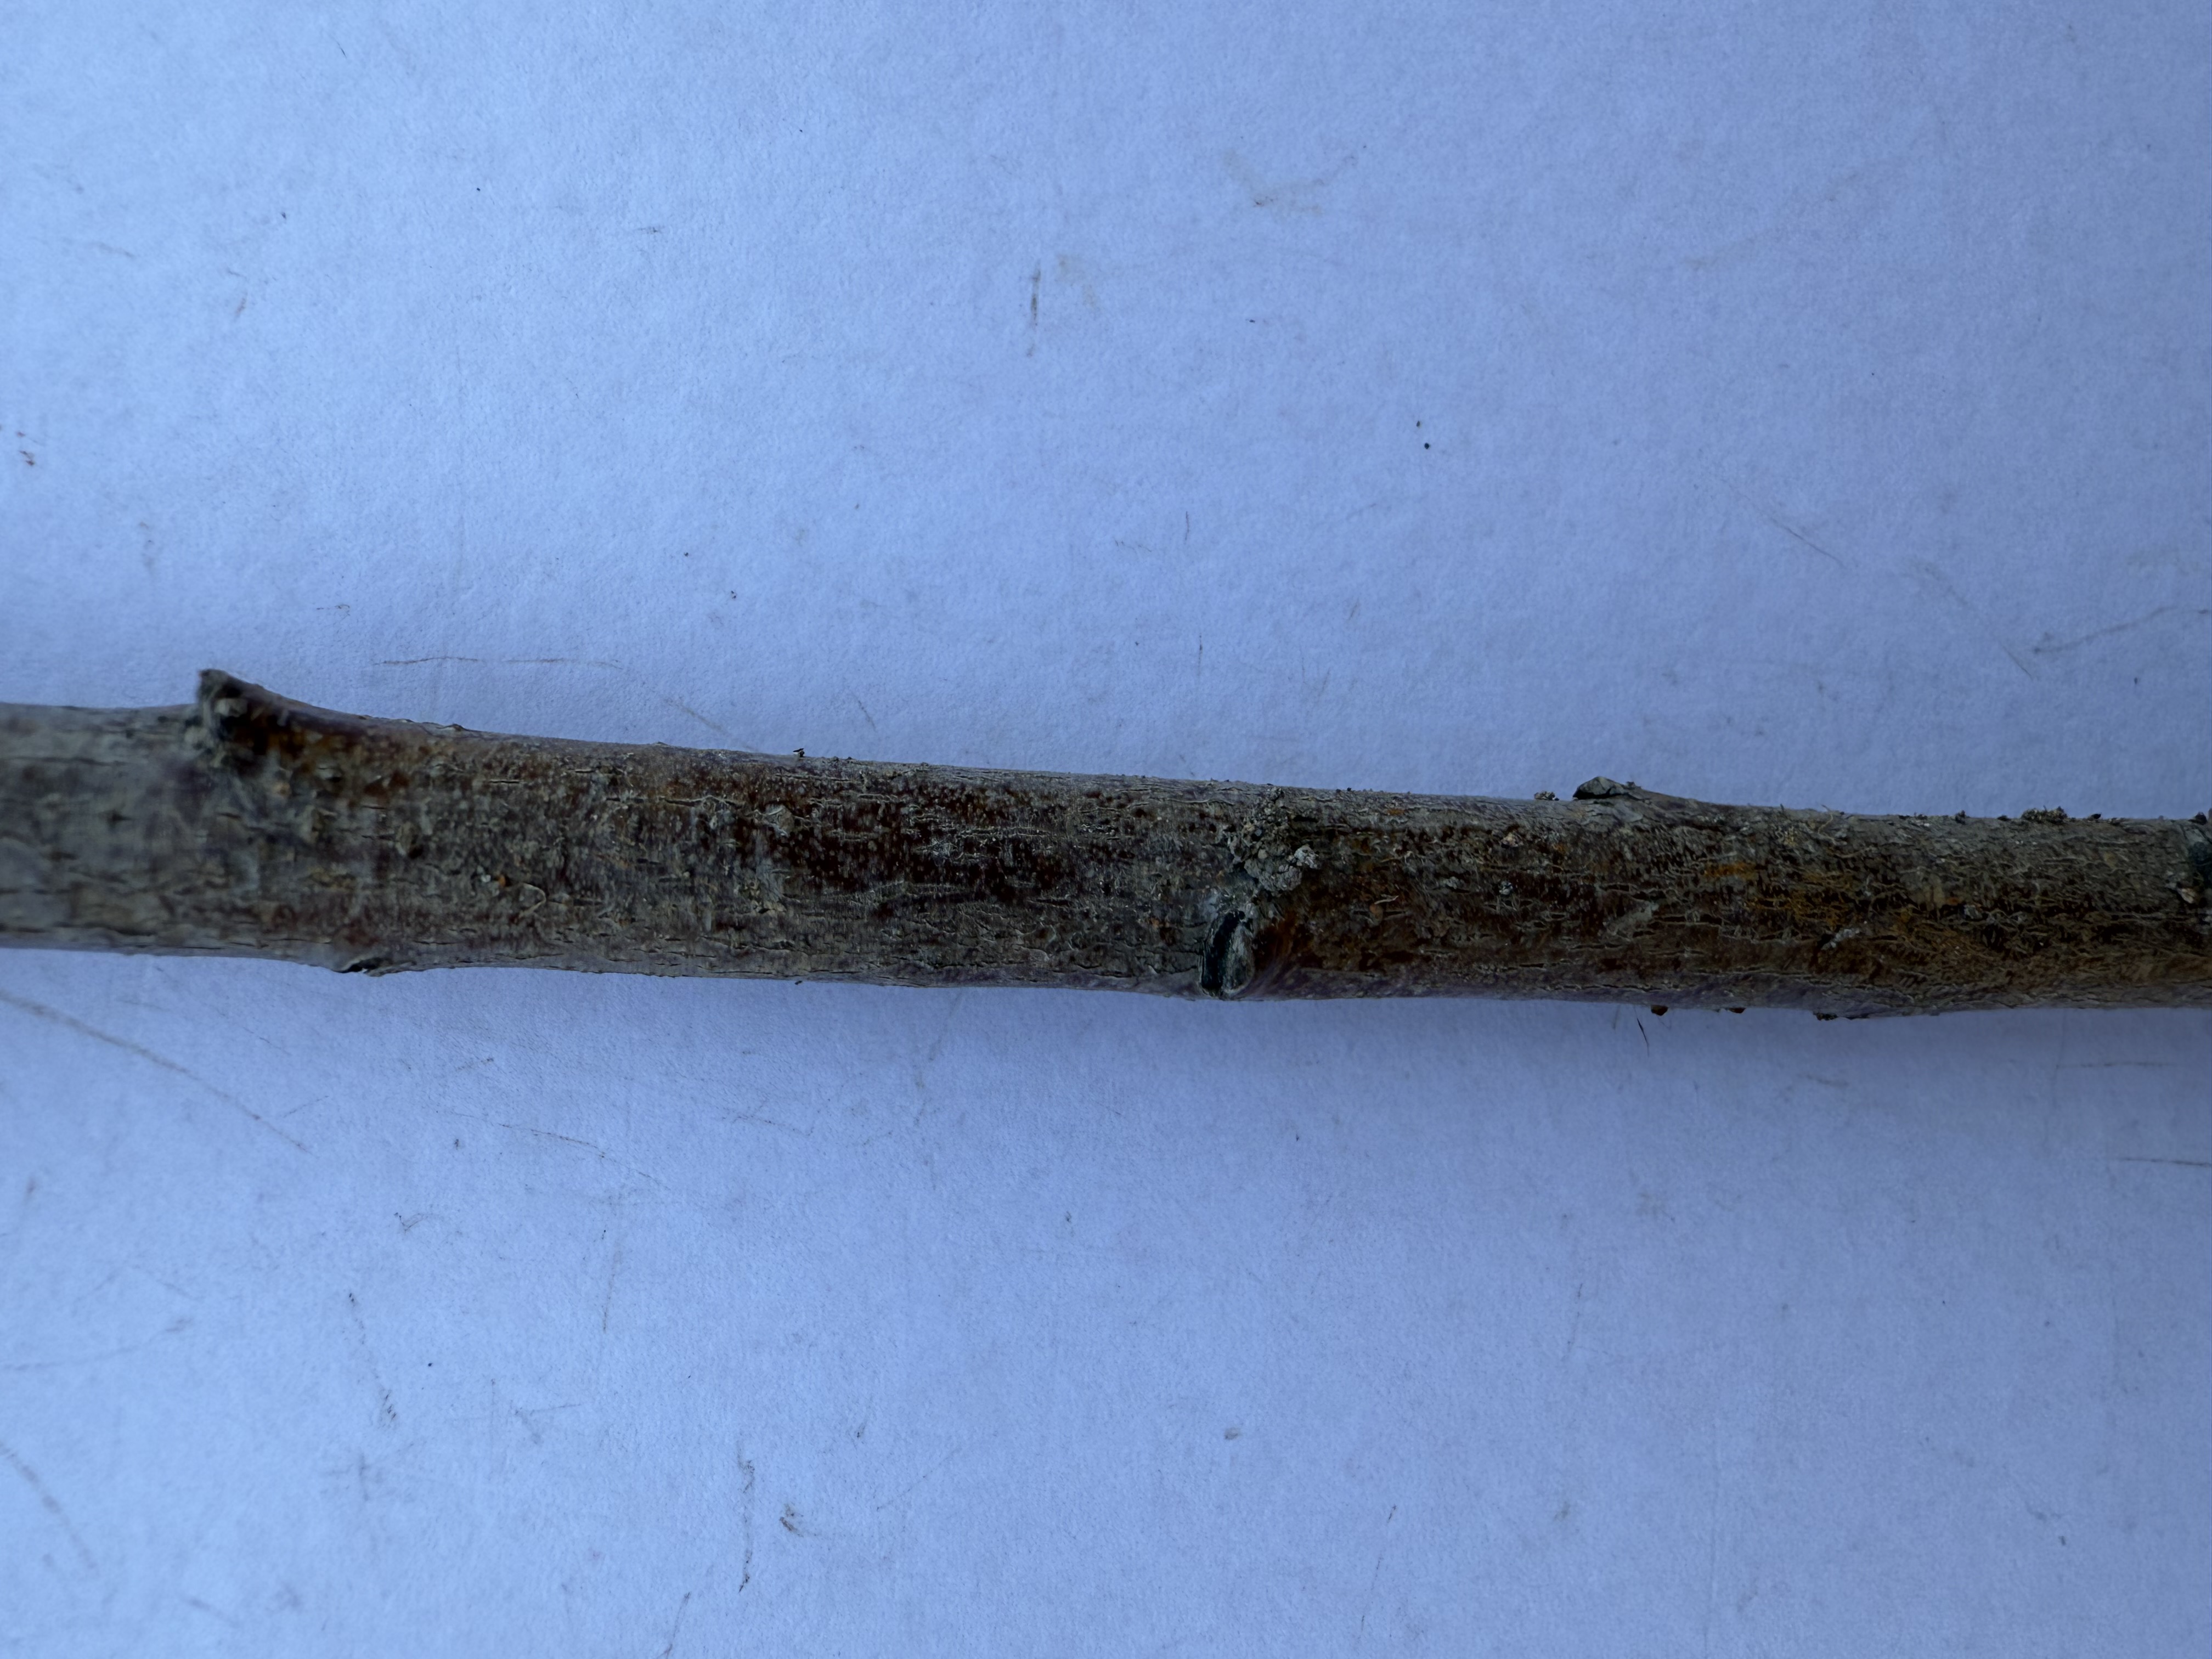
Variety: Duke Blueberry